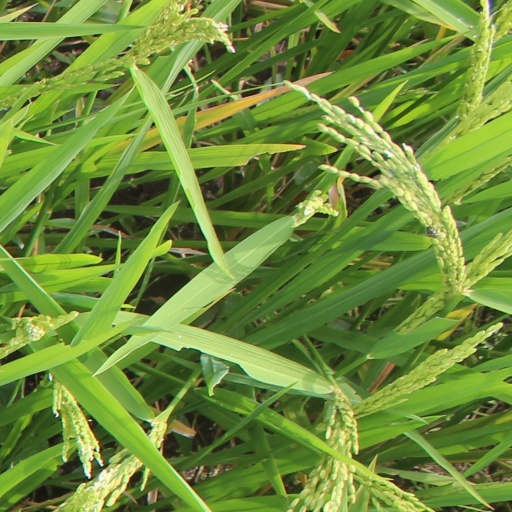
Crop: rice